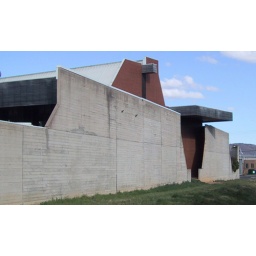
Three-metre off-form concrete perimeter wall screens the buildings within, with carefully placed gaps and openings in the screen.